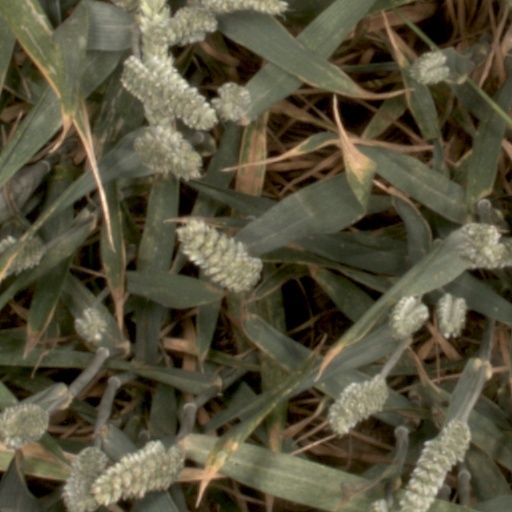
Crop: wheat